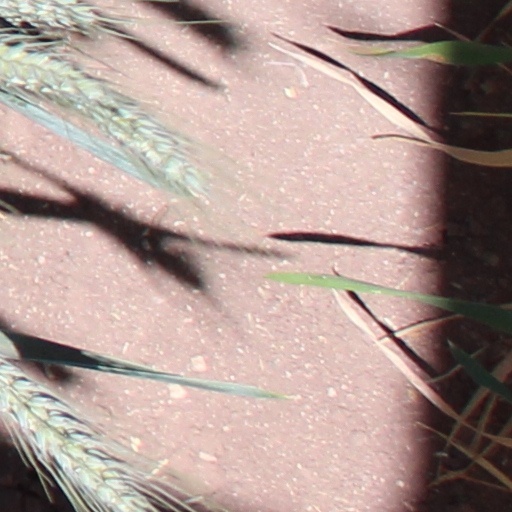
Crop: wheat